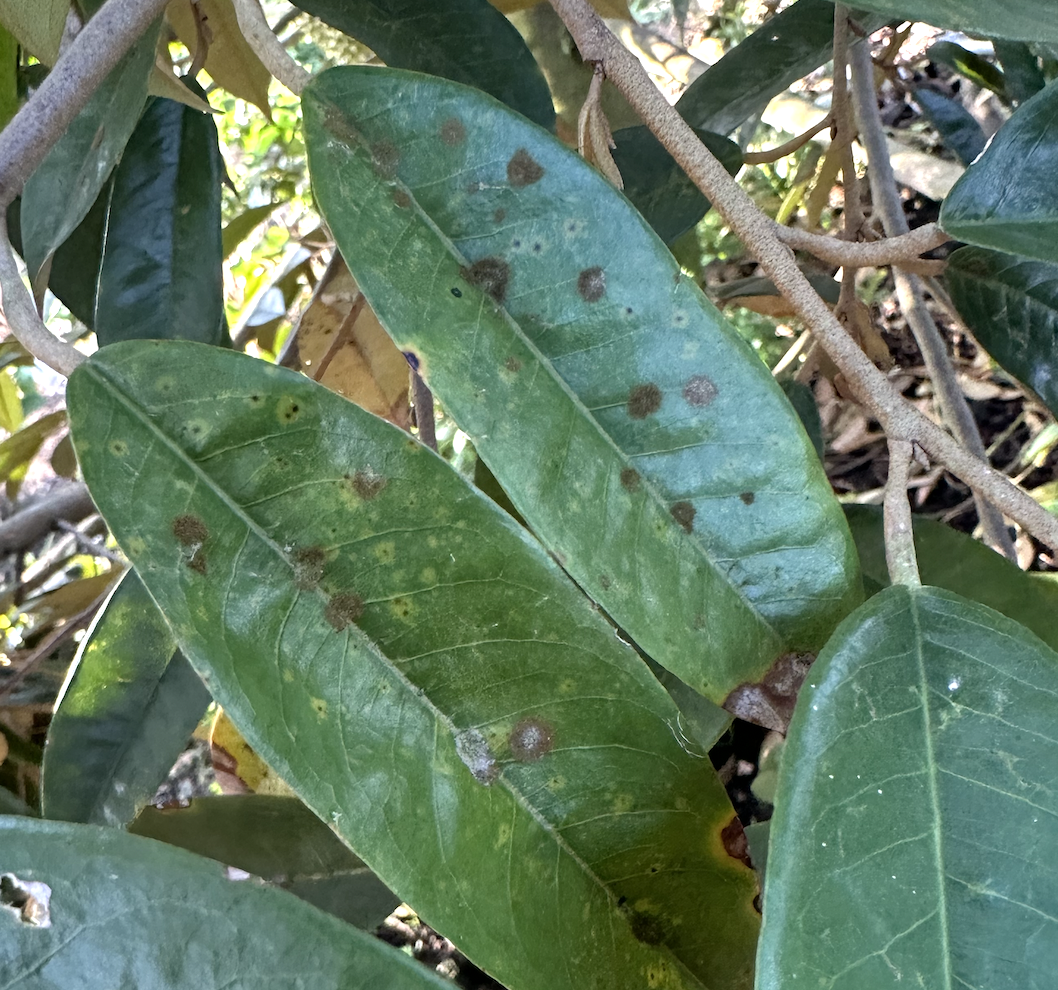
Label: stem_blight